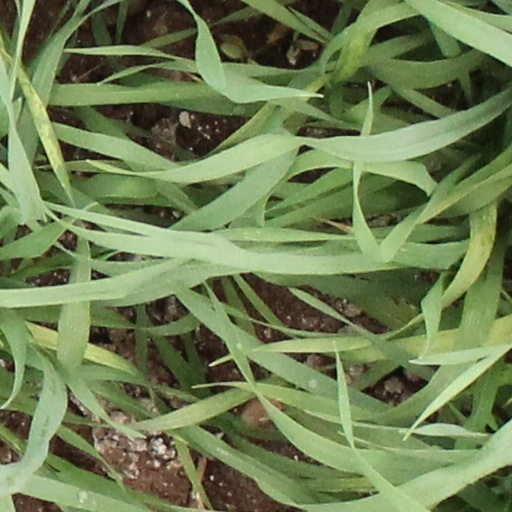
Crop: wheat